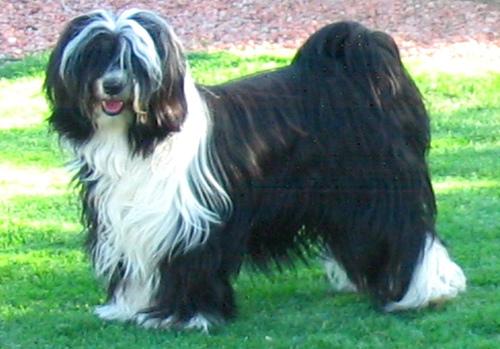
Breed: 203-n000021-Tibetan_terrier